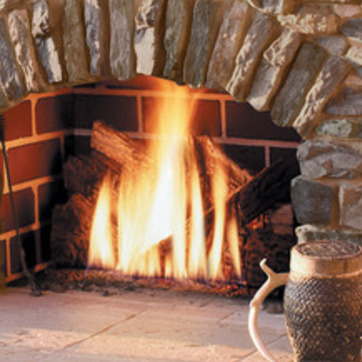
Material: other